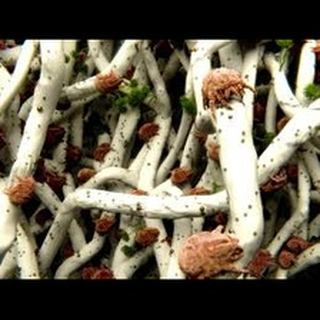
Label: wheat_mite